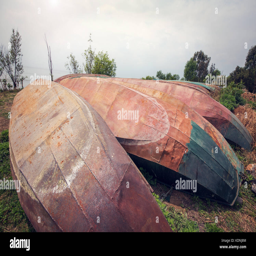
broken boats on the ground